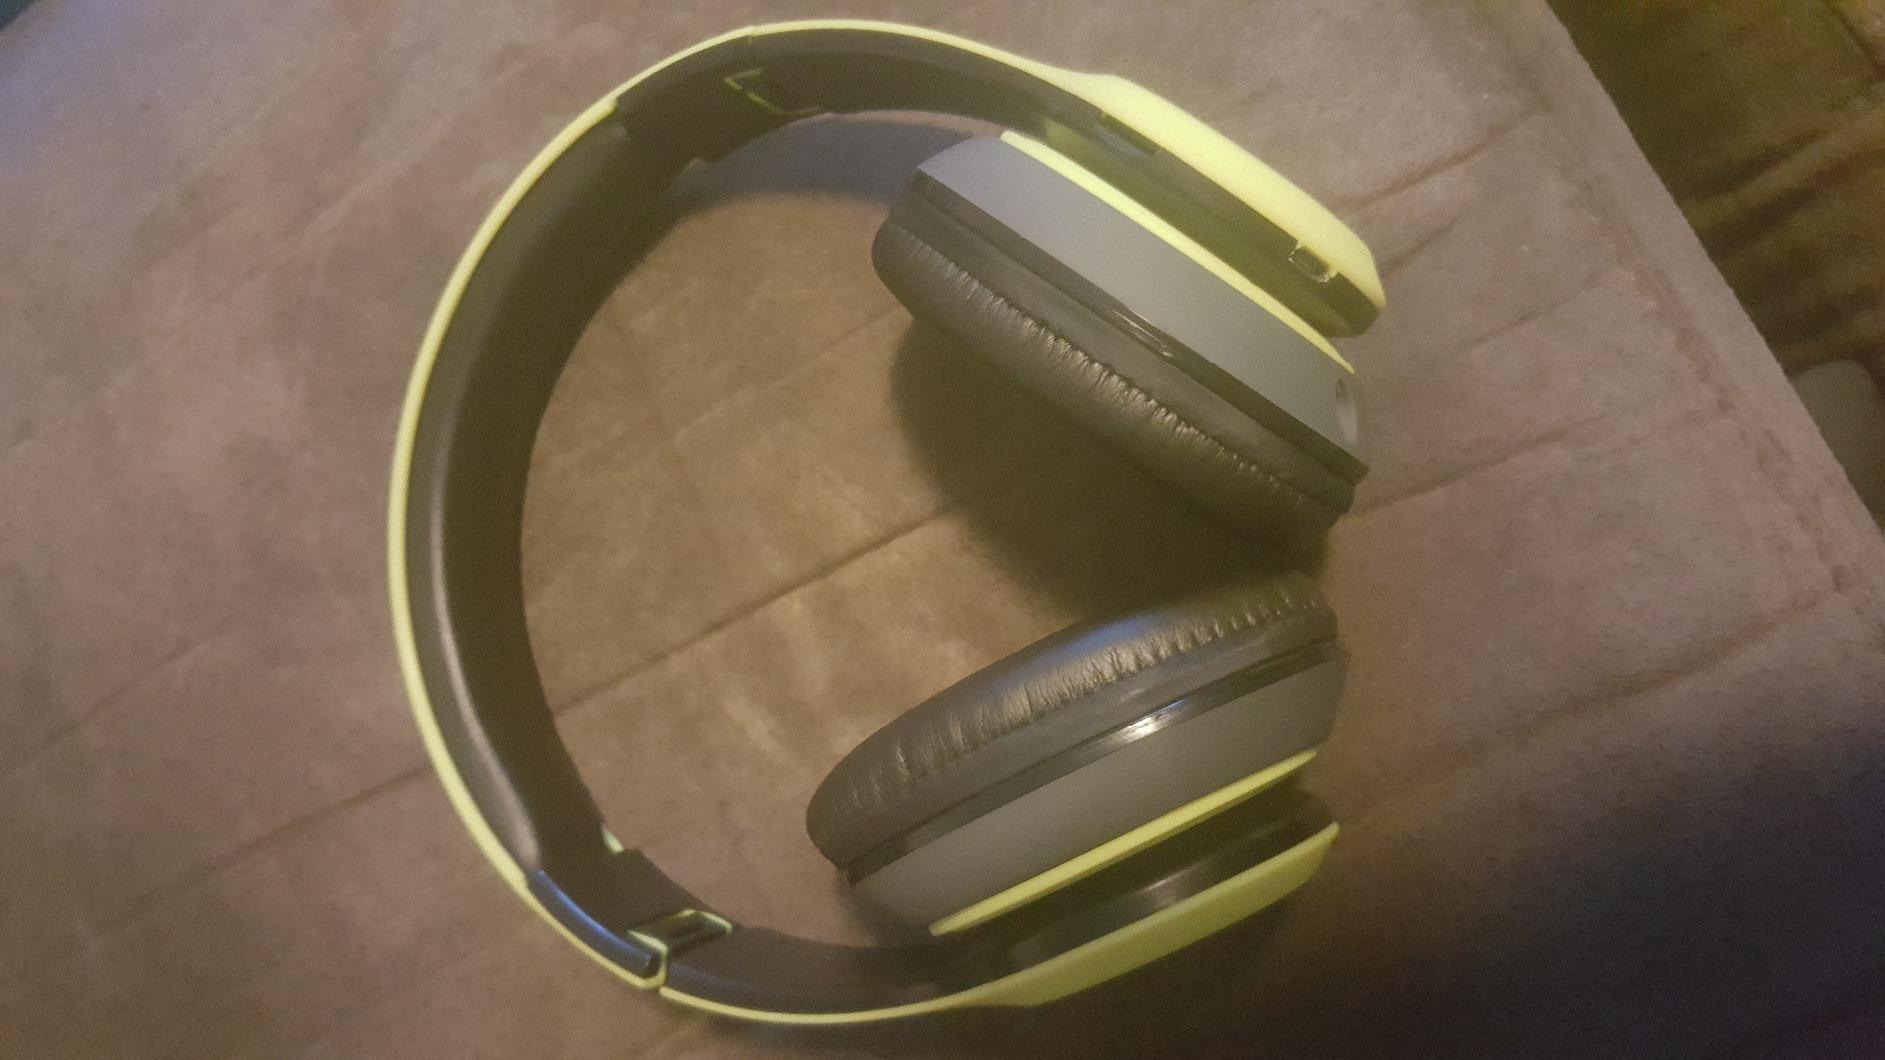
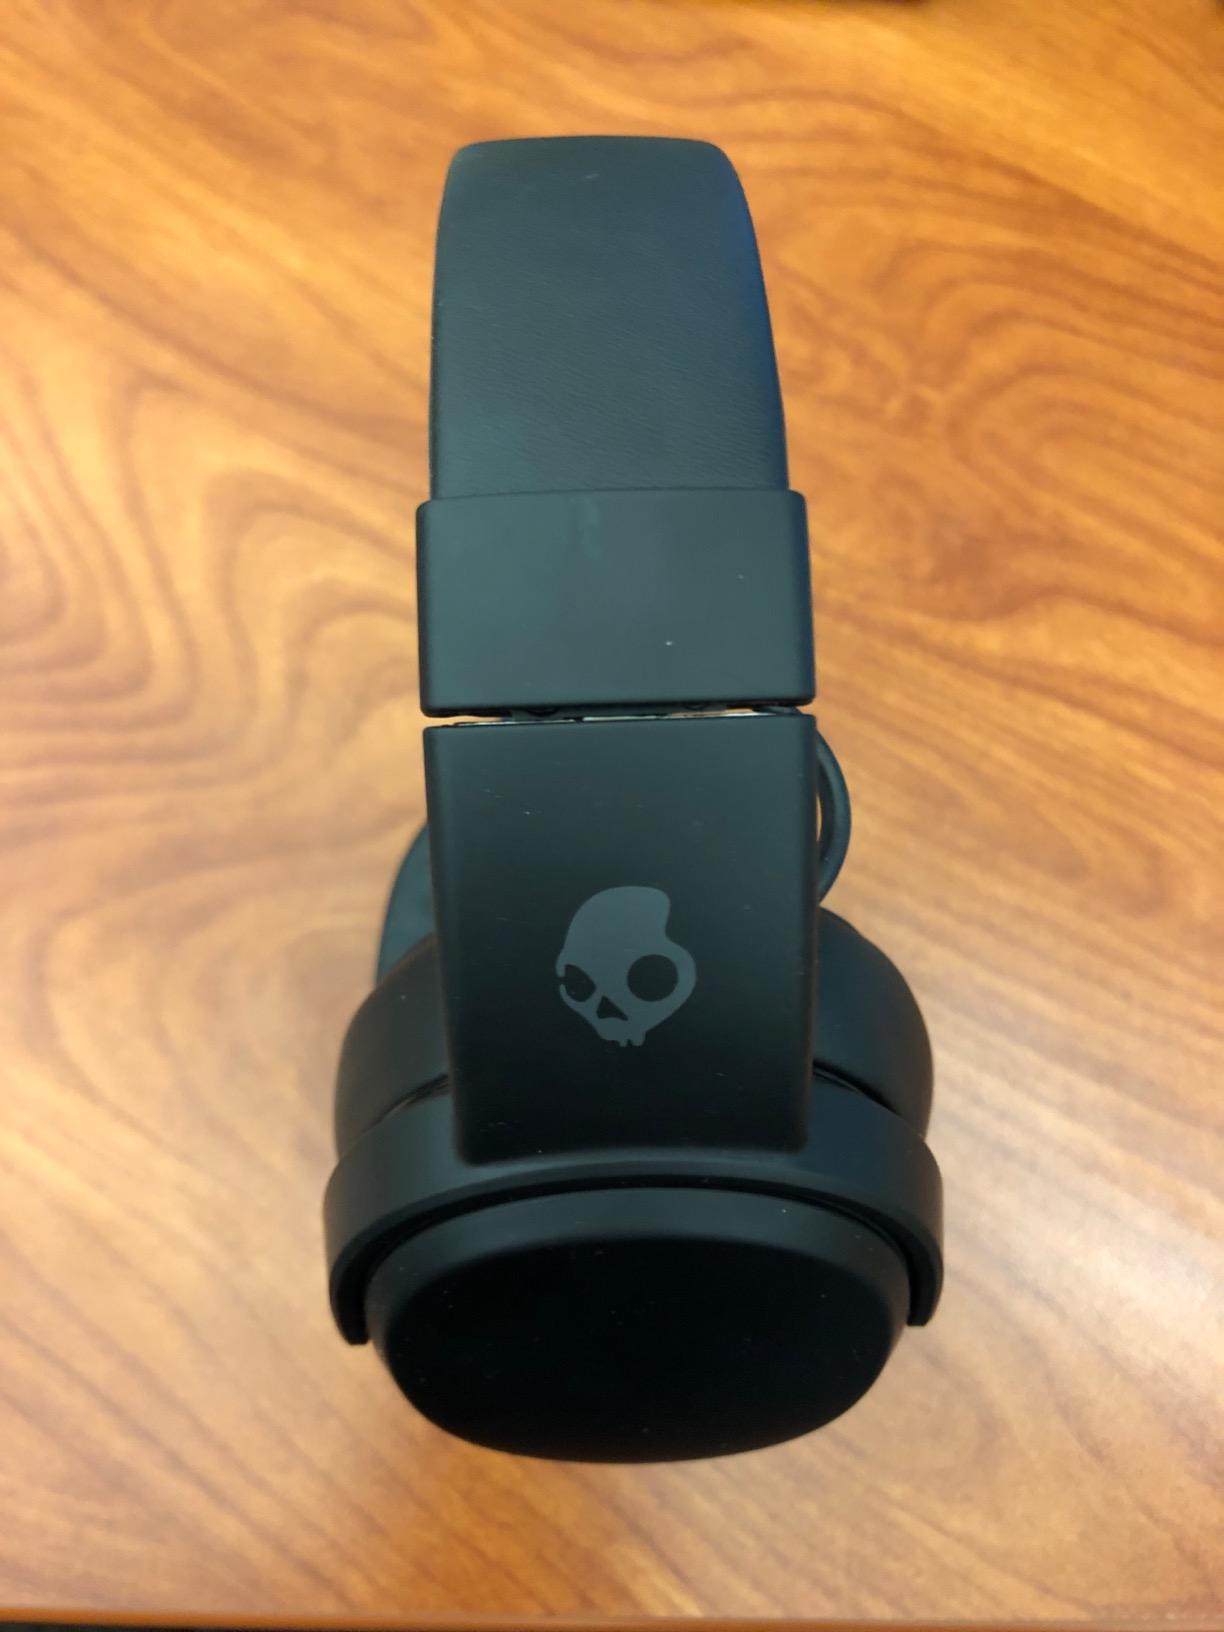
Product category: headphones
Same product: no